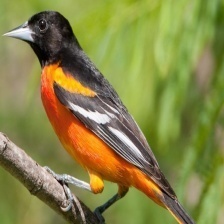
Species: BALTIMORE ORIOLE
Scientific name: ICTERUS GALBULA